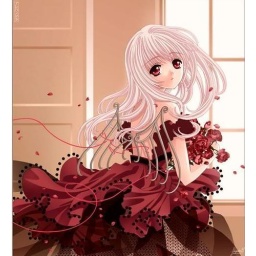
A cute amine girl dressed in red for her wedding.